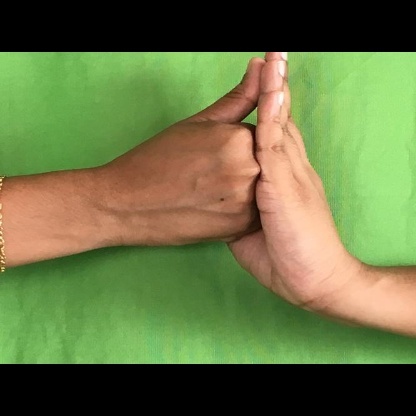
Mudra: Shanka